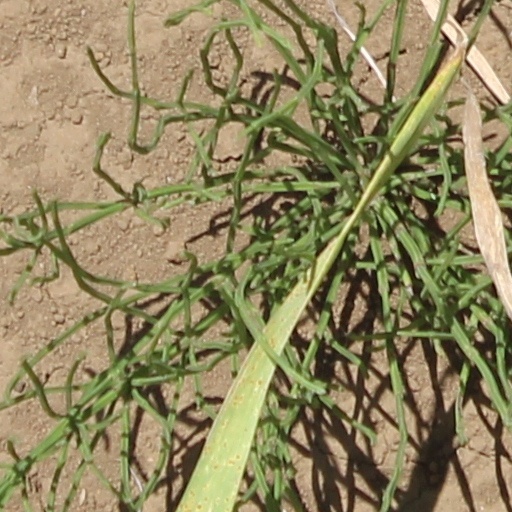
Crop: wheat